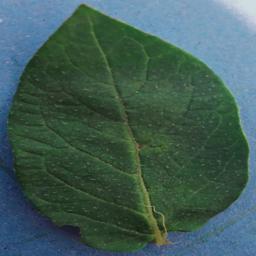
Label: Potato___Healthy